Question: Please indicate a possible affordance area of the bench that can be used for sitting
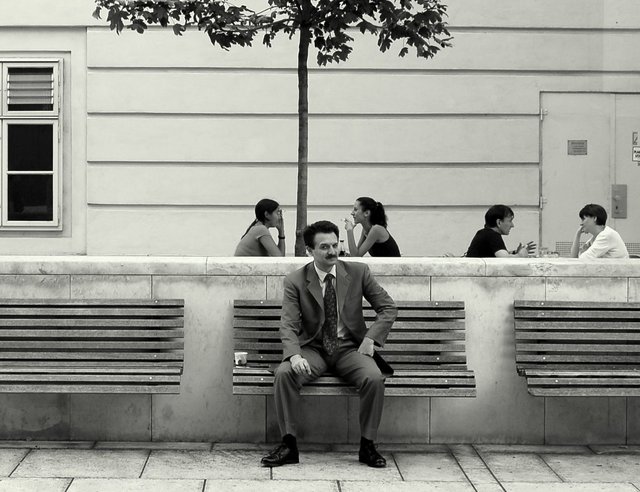
Answer: [522, 367, 640, 389]